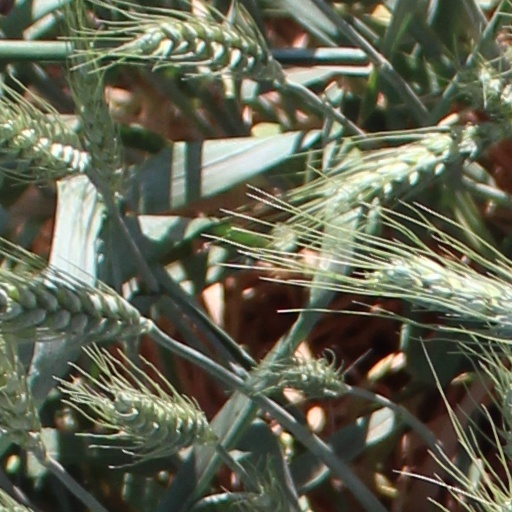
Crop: wheat